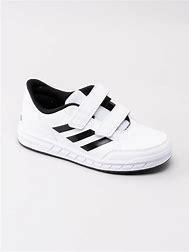
Brand: Adidas
Model: Altasport